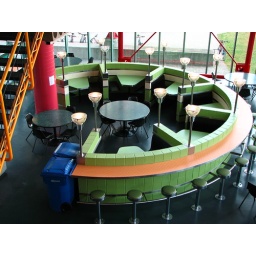
More chrome stools and large pink poles... This is the &amp;quot;bon appetit&amp;quot; eating area in the Davis Centre.